We Found Love

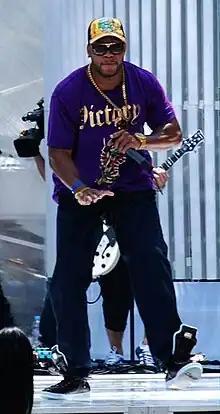
Pictured American rapper Flo Rida was featured on a remix of the song overlapping Calvin Harris' dance beats.

In November 2011, R3hab released a remix of "We Found Love" with a "Halloween" sound. He explained "I made two versions ... one version is more melodic and euphoric. This [first] one is more dark because the lyrics [to] 'We Found Love' can also be seen as something dark. 'We are at the end of the world/ And I still found love.' So from there came the more darker chord progression and the more darker atmosphere, like Dracula is coming to get you. It's just got a lot of emotion and that worked out great for me."